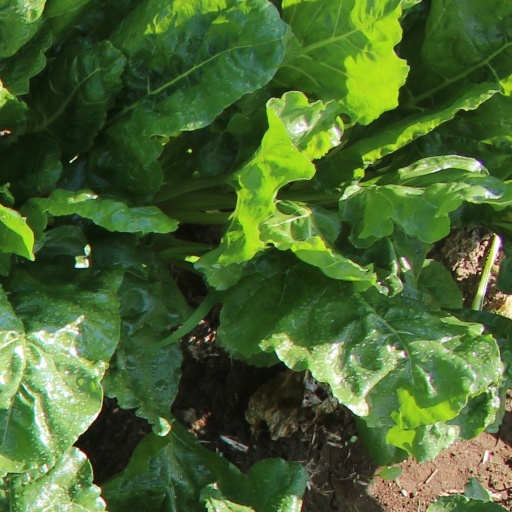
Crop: sugar beet